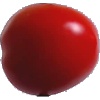
Label: Tomato 4